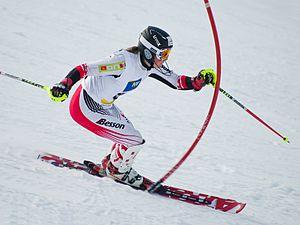
Julia Grünwald, née Dygruber le 25 octobre 1991, est une skieuse alpine autrichienne. Elle est spécialiste du slalom.